Marguerite Nichols

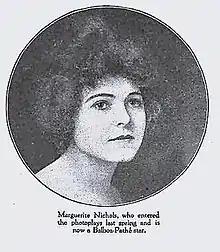
"The Green Book Magazine", January 1916

Marguerite Olive Nichols (August 3, 1891 – March 17, 1941) was an American silent film actress. She starred in 21 films between 1915 and 1918. Actress Norma Nichols was her sister.